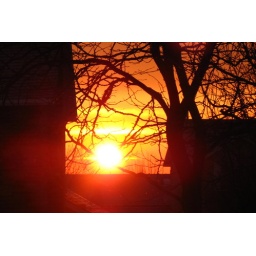
the orange glow of sunrise in the suburbs; silhouetted houses and trees